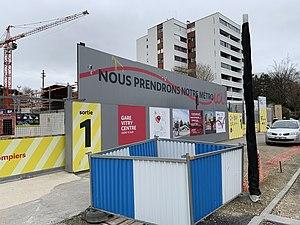
Chantier de la station de métro de la ligne 15 Vitry Centre, Vitry-sur-Seine.